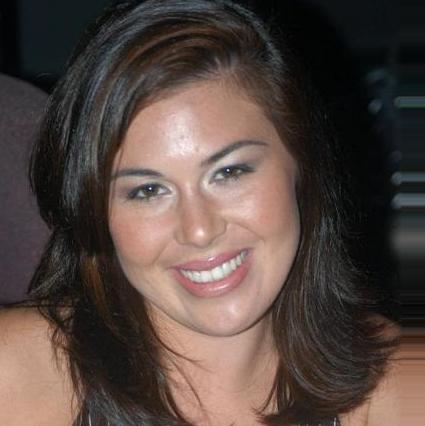
Age: 23